Alfa Romeo Giulia (2015)

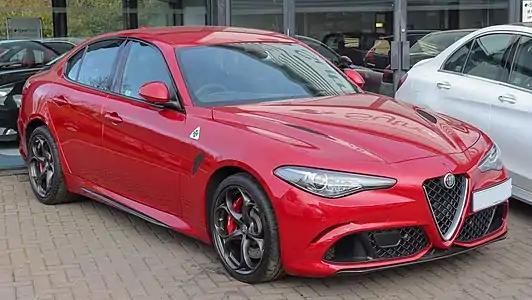
Giulia Quadrifoglio

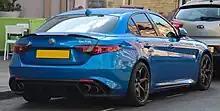
Giulia Quadrifoglio

The Giulia Veloce was presented at the 2016 Paris International Motor Show held in October. The Veloce offers the choice of two engines: the 2.0-litre turbo petrol and the 2.2-litre diesel inline-4 engines, both equipped with an 8-speed automatic transmission and Alfa Q4 all-wheel drive system (rear-wheel-drive in the UK).